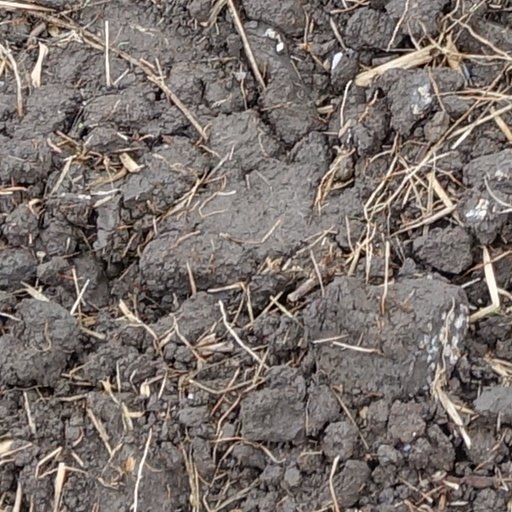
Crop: wheat